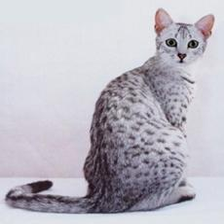
Species: cat
Breed: Egyptian Mau